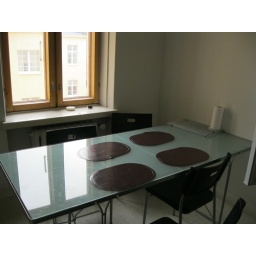
Dining table in kitchen